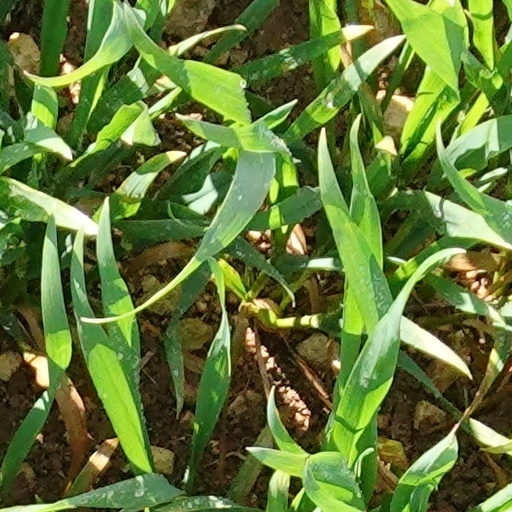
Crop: wheat